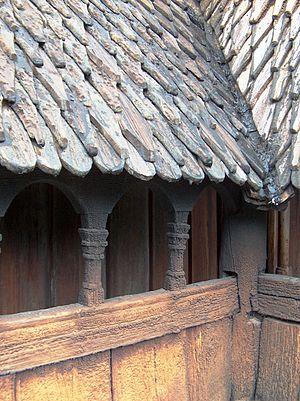
La stavkirke de Borgund à Borgund, Lærdal, Sogn og Fjordane, est considérée comme étant la mieux préservée des églises en bois debout subsistant en Norvège.